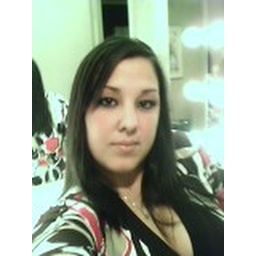
me in red dress in chicago